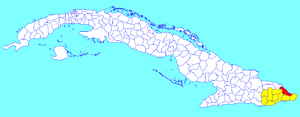
Baracoa est une ville et une municipalité de la province de Guantánamo à l’extrémité orientale de Cuba. Cette colonie fut fondée le 15 août 1511 par le conquistador Diego Velázquez de Cuéllar sous le nom de Nuestra Señora de la Asunción de Baracoa, ce qui en fait tout à la fois la plus ancienne colonie espagnole de l'île, mais aussi la première capitale. Coupée du reste du monde pendant plusieurs siècles, Baracoa est accessible depuis 1960. Cette petite ville a gardé son charme colonial ainsi que son importance stratégique avec ses trois forts construits par les Espagnols au XVIIIᵉ siècle contre les attaques des corsaires.